Melikset Khachiyan

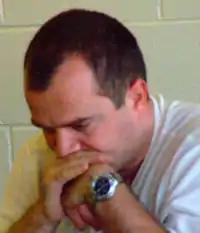

Melikset Khachiyan (born 6 July 1970 in Baku) is an Armenian-American Grandmaster of chess who now resides in Los Angeles.